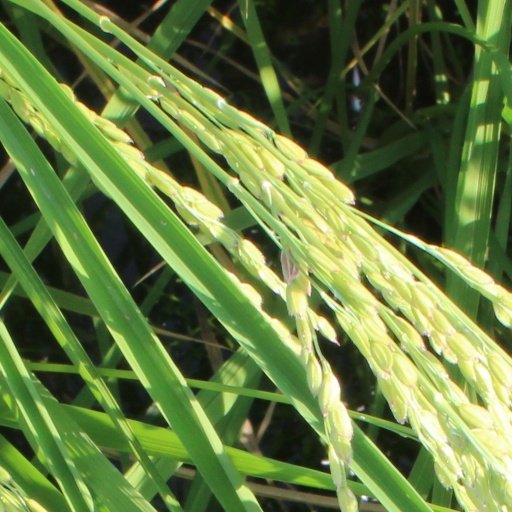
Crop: rice